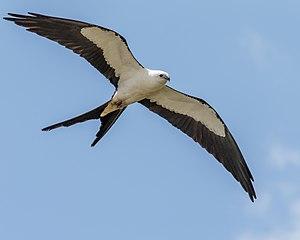
Cette liste des oiseaux au Canada provient de Bird Checklists of the World en date du mois de juillet 2018.
Cette liste des espèces d'oiseaux au Québec recense les taxons de ce groupe observés dans cette province du Canada. Elle provient de l'American Ornithologist Union en date du mois de janvier 2019. Elle comprend 470 espèces dont :